Switch

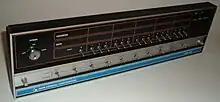
Bank of toggle switches on a Data General Nova minicomputer front panel

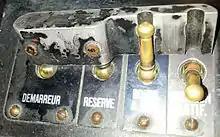
Toggle switches with the shared cover preventing certain forbidden combinations

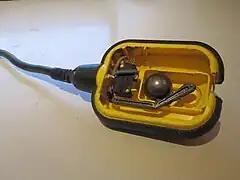
Opened float switch of a dirty-water pump

A toggle switch or tumbler switch is a class of electrical switches that are manually actuated by a mechanical lever, handle, or rocking mechanism.